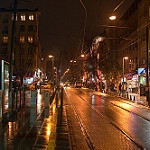
Label: street